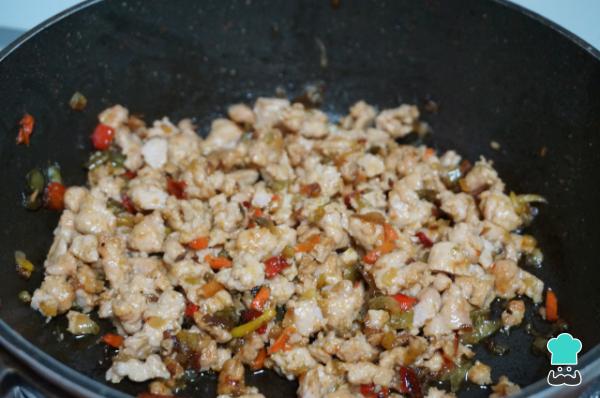
Cuando estén pochadas las verduras, añade la carne de pollo picada y deja que se cocine todo junto. Antes de que esté la carne añade las especias, el comino, el curry, la pimienta y un poco de sal, remueve todo y añade 1-2 cucharadas de soja. Mezcla y deja cocinar unos minutos. Rectifica de sal si hace falta.